Black Panther (character)

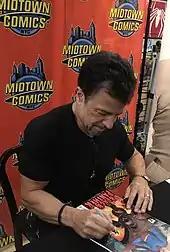
Artist John Romita Jr. signing a copy of the fourth "Black Panther" series at Midtown Comics in Manhattan

The origin of the character has been disputed by both Stan Lee and Jack Kirby, with both claiming the impetus for the idea. However, both of the creators have said they were motivated by general humanistic and inclusive values, rather than any social or political awareness of the civil rights movement.